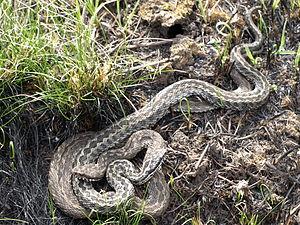
Vipera renardi est une espèce de serpents de la famille des Viperidae.